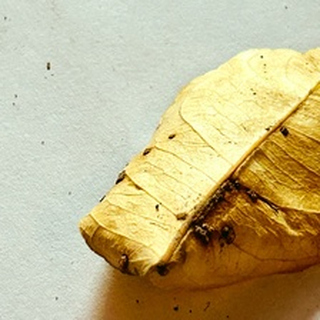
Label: lemon_dry_leaf